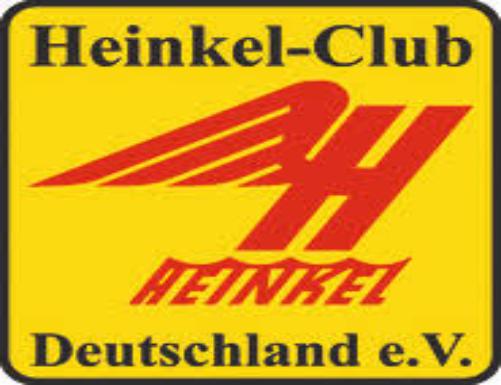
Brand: Heinkel
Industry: Transportation